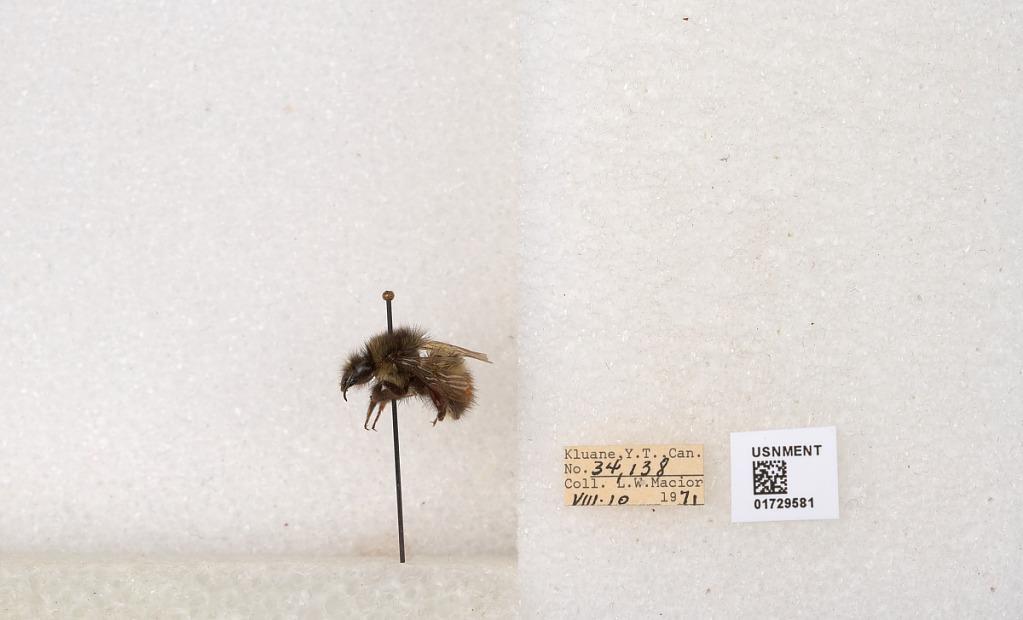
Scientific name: Bombus flavifrons Cresson
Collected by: L. Macior
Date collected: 1971-8-10
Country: Canada
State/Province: Yukon Territory
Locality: Kluane National Park and Reserve
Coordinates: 60.7493, -139.504